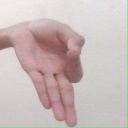
अक्षर: ज्ञ